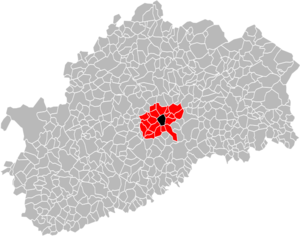
Localisation de la communauté d'agglomération de Vesoul dans le département de la Haute-Saône
Coulevon est une commune française située dans le département de la Haute-Saône, en région Bourgogne-Franche-Comté. Ses habitants sont les Coulevonais.
Noidans-lès-Vesoul est une commune française, située en banlieue sud de Vesoul, dans le département de la Haute-Saône en région Bourgogne-Franche-Comté. La ville fait partie du canton de Vesoul-Ouest, de l'agglomération de Vesoul et de l'aire urbaine de Vesoul.
Andelarre est une commune française, située dans le département de la Haute-Saône en région Bourgogne-Franche-Comté.
Pusey est une commune française située dans l'agglomération nord de Vesoul, dans le département de la Haute-Saône en région Bourgogne-Franche-Comté.
La Communauté d'agglomération de Vesoul ou CAV est une structure intercommunale située autour de la ville de Vesoul, dans le département de la Haute-Saône, en Bourgogne-Franche-Comté. L'agglomération fait partie du Pôle métropolitain Centre Franche-Comté. Le siège de la communauté d'agglomération de Vesoul est au 6 rue de la Mutualité à Vesoul.
Navenne est une commune française située en banlieue sud de Vesoul dans le département de la Haute-Saône, en région Bourgogne-Franche-Comté.
Comberjon est une commune française située dans le département de la Haute-Saône en région Bourgogne-Franche-Comté.
Montigny-lès-Vesoul est une commune française située dans le département de la Haute-Saône, en région Bourgogne-Franche-Comté.